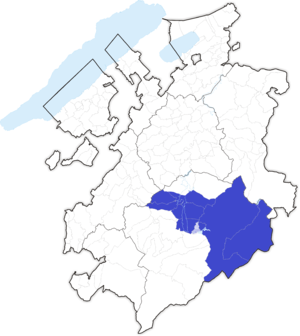
Carte de la seigneurie de Corbières avant la détachement de la seigneurie de Vuippens
La famille de Corbières est une famille de seigneurs fribourgeois.
La seigneurie de Corbières est une seigneurie du canton de Fribourg en Suisse. En 1554, elle devient le bailliage de Corbières.